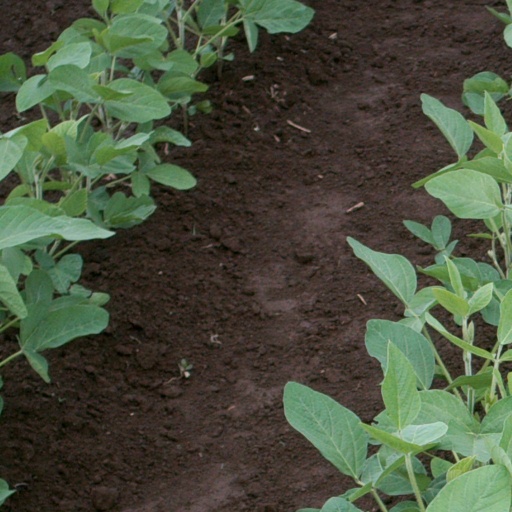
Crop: soybean